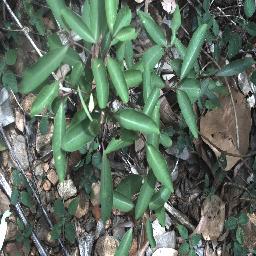
Label: rubber_vine